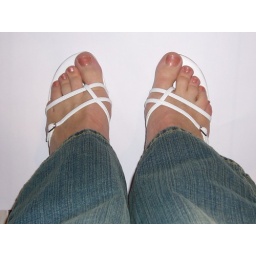
My tan nail in white rampage shoes and jeans